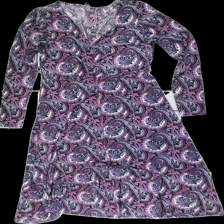
View: front
Type: Dress
Category: Ladies
Brand: Cubus
Colors: Purple, White, Blue, Multicolor
Material: 100% polyester
Pattern: Geometric print
Cut: Regular
Size: L
Season: All
Price range: 50-100
Recommended usage: Reuse